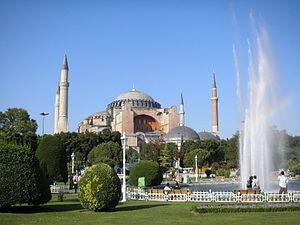
Sainte-Sophie est un grand lieu de culte à Istanbul, situé sur le côté ouest du Bosphore. À l'origine une basilique chrétienne de Constantinople, elle est construite dans un premier temps au IVᵉ siècle, puis reconstruite bien plus grande au VIᵉ siècle, sous l'empereur byzantin Justinien, où elle acquit sa forme actuelle. Ayant remplacé Sainte-Irène comme siège du patriarche de Constantinople, elle devient mosquée au XVᵉ siècle sous Mehmet II. En 1934, elle perd son statut de lieu de culte pour devenir un musée, sur décision de Mustafa Kemal Atatürk. Sainte-Sophie reprend son statut de mosquée en 2020 sur décision de Recep Tayyip Erdoğan.